2006 Turkish Grand Prix

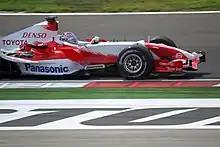
Jarno Trulli qualified thirteenth, but started in twelfth because of his teammate's ten place grid penalty.

Kimi Räikkönen set the fastest time in the first free practice session, despite only completing five laps; ahead of Michael Schumacher and Jenson Button, who were both just within half a second of Räikkönen's time. In the bottom half of the order, Felipe Massa finished the session 17th and Fernando Alonso 23rd. Neither of the Williams left the garage during the session. Sebastian Vettel impressed many as he set the fastest time in the second free practice session, on his first Grand Prix weekend appearance.